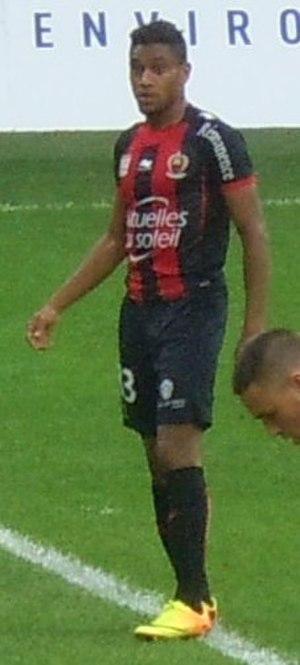
Jordan Amavi